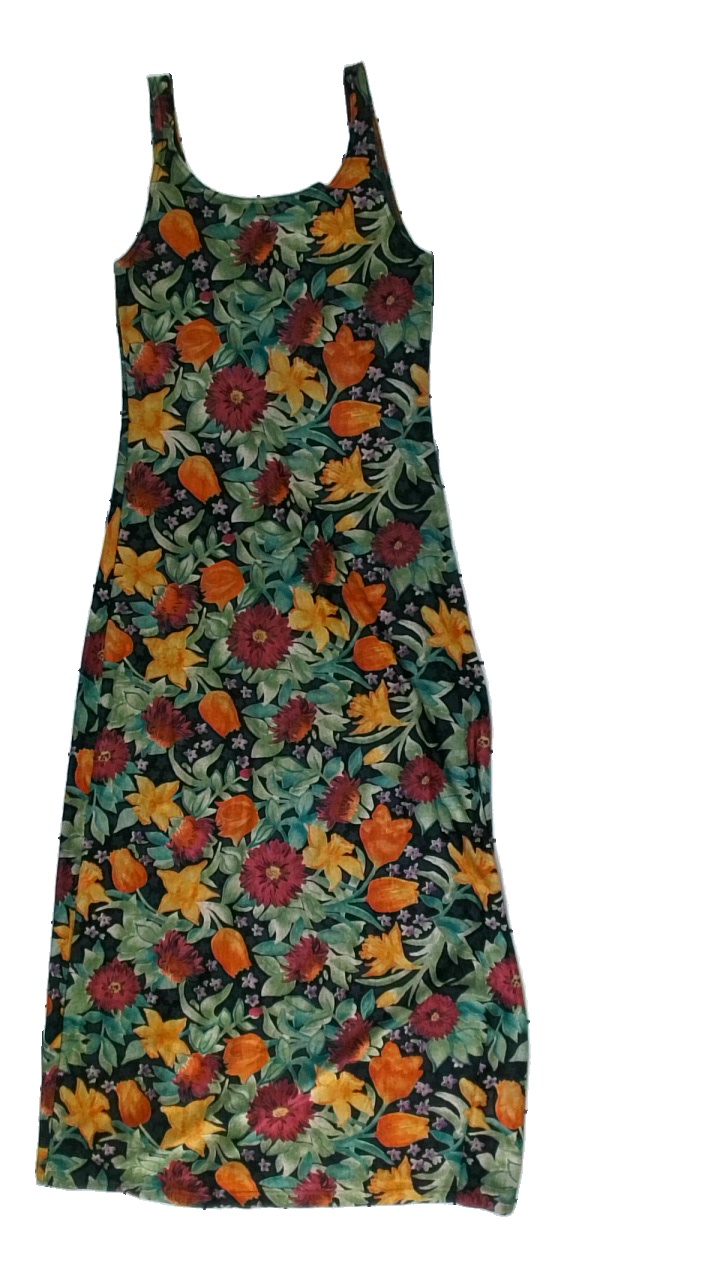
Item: Dress (Ladies)
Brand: H&m
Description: Vintage
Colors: Black, Red, Green, Orange, Multicolor
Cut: Long
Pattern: Floral print
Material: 58% Polyester 42% Cotton
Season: All
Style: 90s
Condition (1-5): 5
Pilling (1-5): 5
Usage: Reuse
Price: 100-150